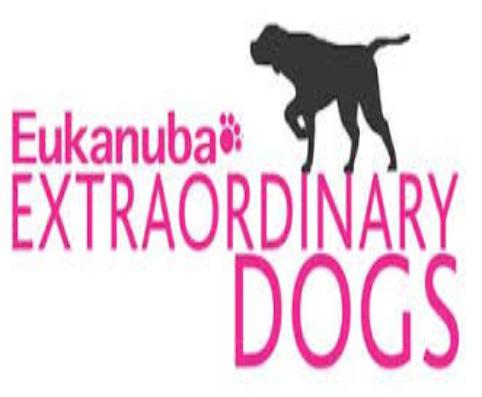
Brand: Eukanuba
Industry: Food